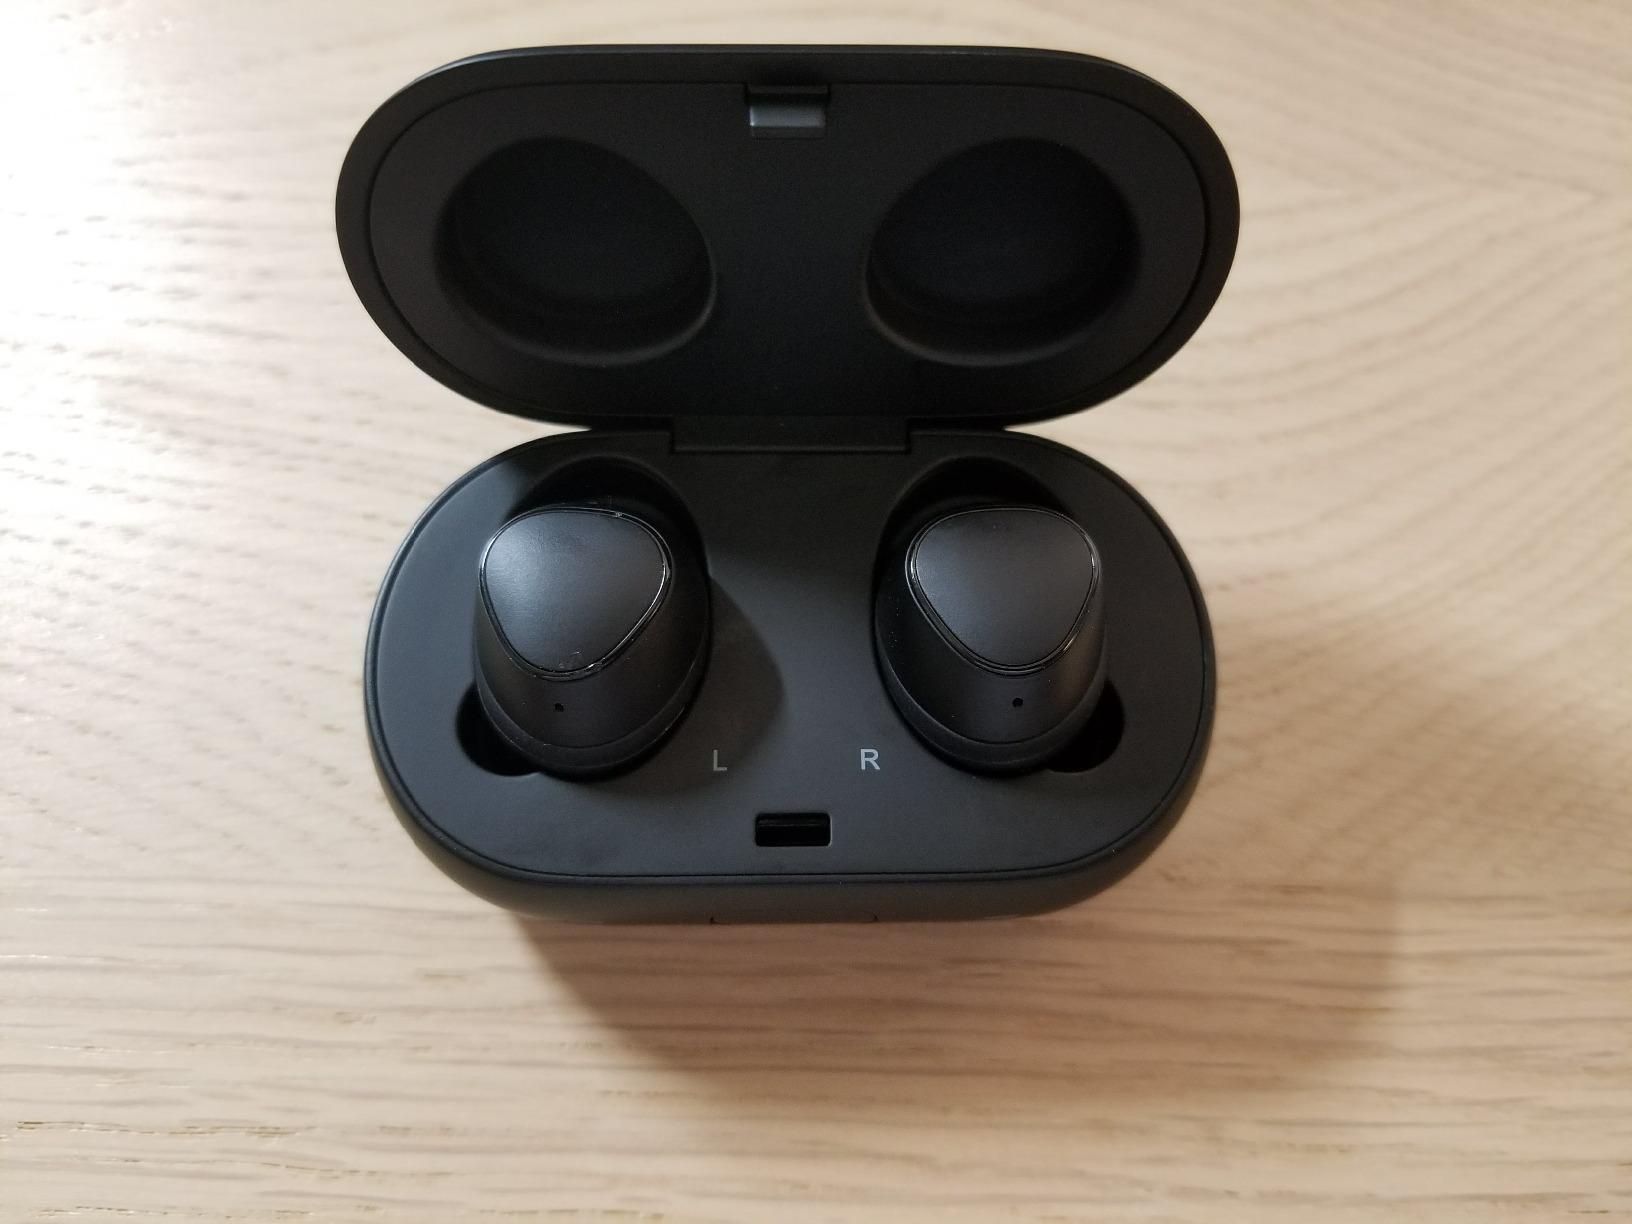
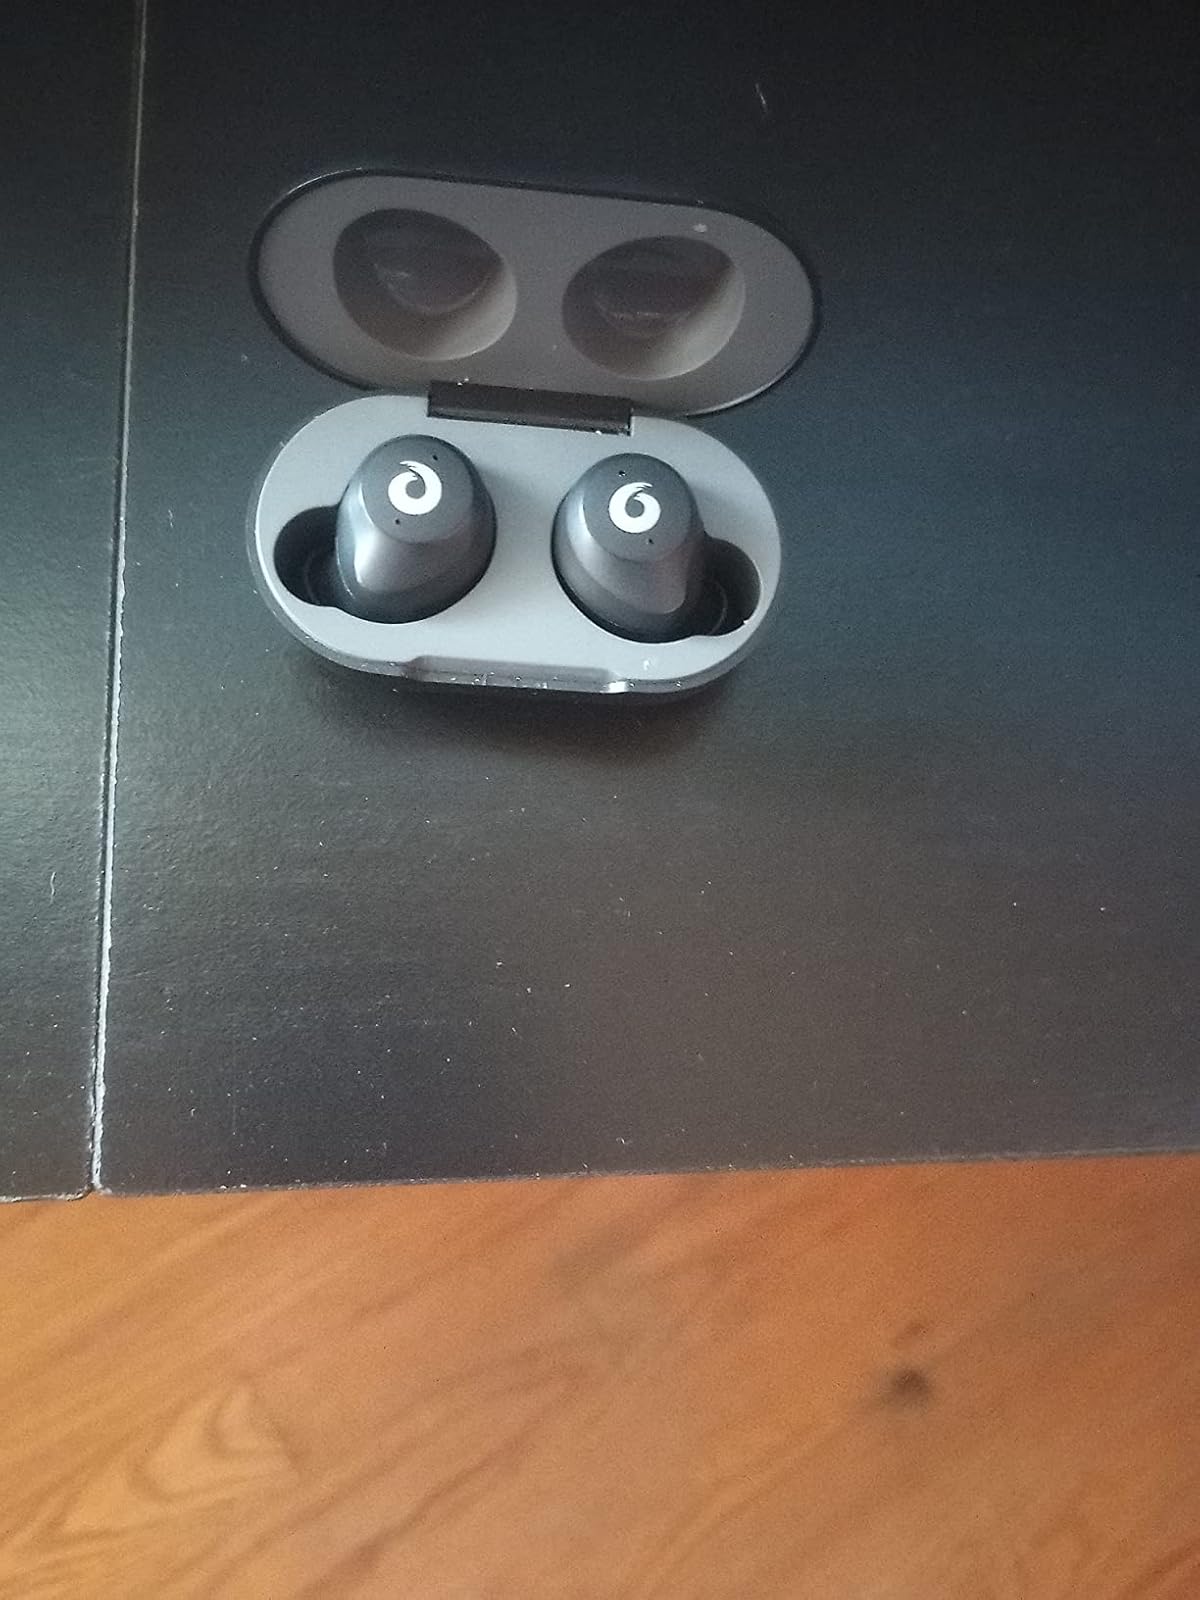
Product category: earbuds
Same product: no